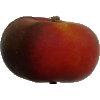
Label: Nectarine Flat 1